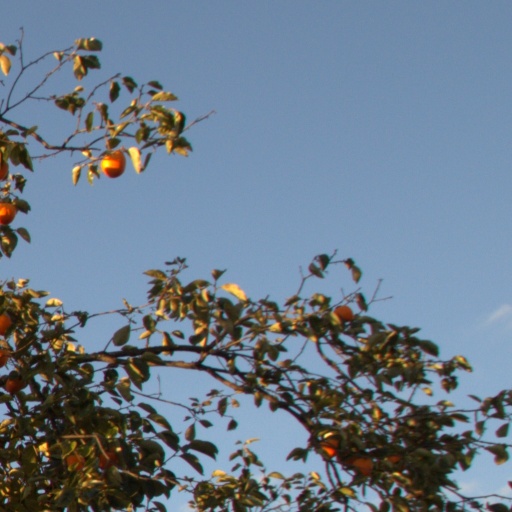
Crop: grape